Type II submarine

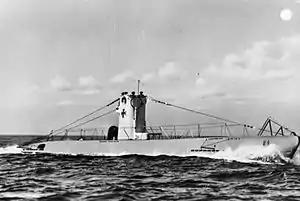
"U-9", a typical Type IIB boat

The Type IIB was a lengthened version of the Type IIA. Three additional compartments were inserted amidships which were fitted with additional diesel tanks beneath the control room. The range was increased to 1,800 nautical miles at 12 knots. Diving time was also improved to 30 seconds.